Gary Puckett

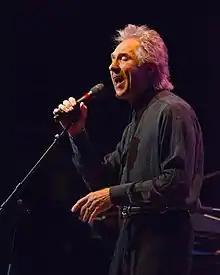
Puckett performing at the Rebecca Cohn Auditorium in Halifax on May 11, 2016

The Union Gap's "Greatest Hits" album was one of CBS' best selling "Collector Series" albums.